Let It Die (video game)

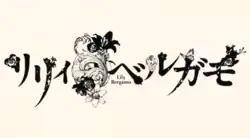

"Lily Bergamo" was to be the first game to be developed by Grasshopper Manufacture after it was acquired by GungHo Online Entertainment. Suda stated that "Lily Bergamo" was conceived after GungHo CEO Kazuki Morishita expressed his desire to "make a game that leverages the inherent flavor of both companies." The game was revealed in April 2013, and in Sony Computer Entertainment Japan Asia's Press Conference on September 9, 2013, the release date was set to sometime in 2014. Additional information was shown at the 2013 Tokyo Game Show, including the name of the protagonist, the ability to play on smartphones and the game's setting. At the game show, a special stage event was held for "Lily Bergamo", including a cosplay model dressed up as the game's protagonist Tae Ioroi, and specially-made "Lily Bergamo" stickers were distributed. Although the game was not playable then, Suda promised that it would be at the 2014 Tokyo Game Show instead. Yusuke Kozaki was the head of character design in "Lily Bergamo", along with direction by Nobutaka Ichiki and game design by Yusuke Kozaki. A trademark for "Lily Bergamo" had been filed in North America, which hinted at a soon-to-be confirmed release in that region and globally.